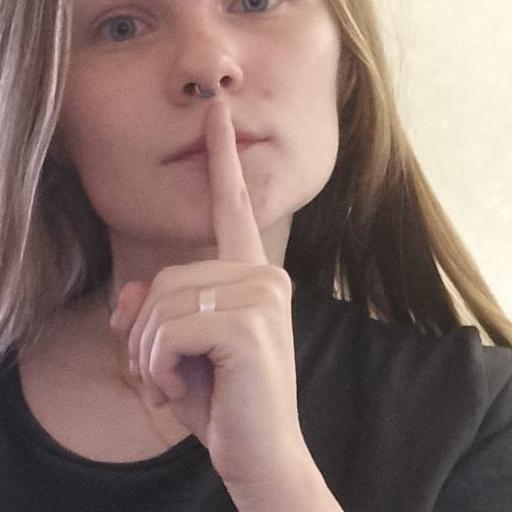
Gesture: mute